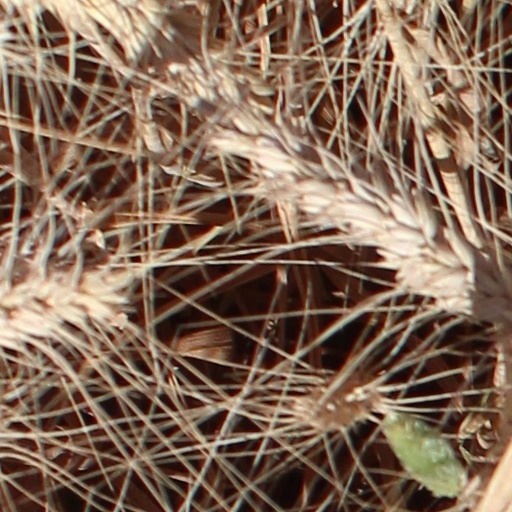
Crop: wheat